The Enchanted Well

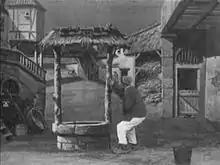
A frame from the film

The Enchanted Well is a 1903 French silent trick film directed by Georges Méliès. It is a horror film about a witch and her spell on a town's well.